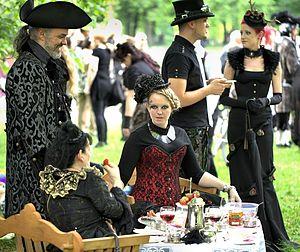
Le Wave-Gotik-Treffen [weɪv ˈɡoːtɪk ˈtʁɛfn̩] ou WGT en abrégé est un festival annuel et mondial de la musique et des arts liés à la dark wave et au mouvement gothique. Ce festival se déroule au moins sur 4 jours et 5 nuits à Leipzig en Allemagne. Il donne plus de 200 concerts et manifestations, soit plus de 150 groupes et artistes de divers horizons participent à cet événement culturel. Parallèlement le festival propose plusieurs salons et manifestations culturelles, ainsi que des marchés médiévaux et gothiques.